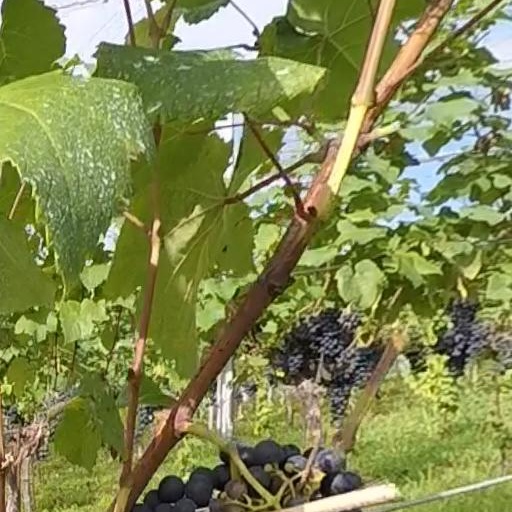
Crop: grape